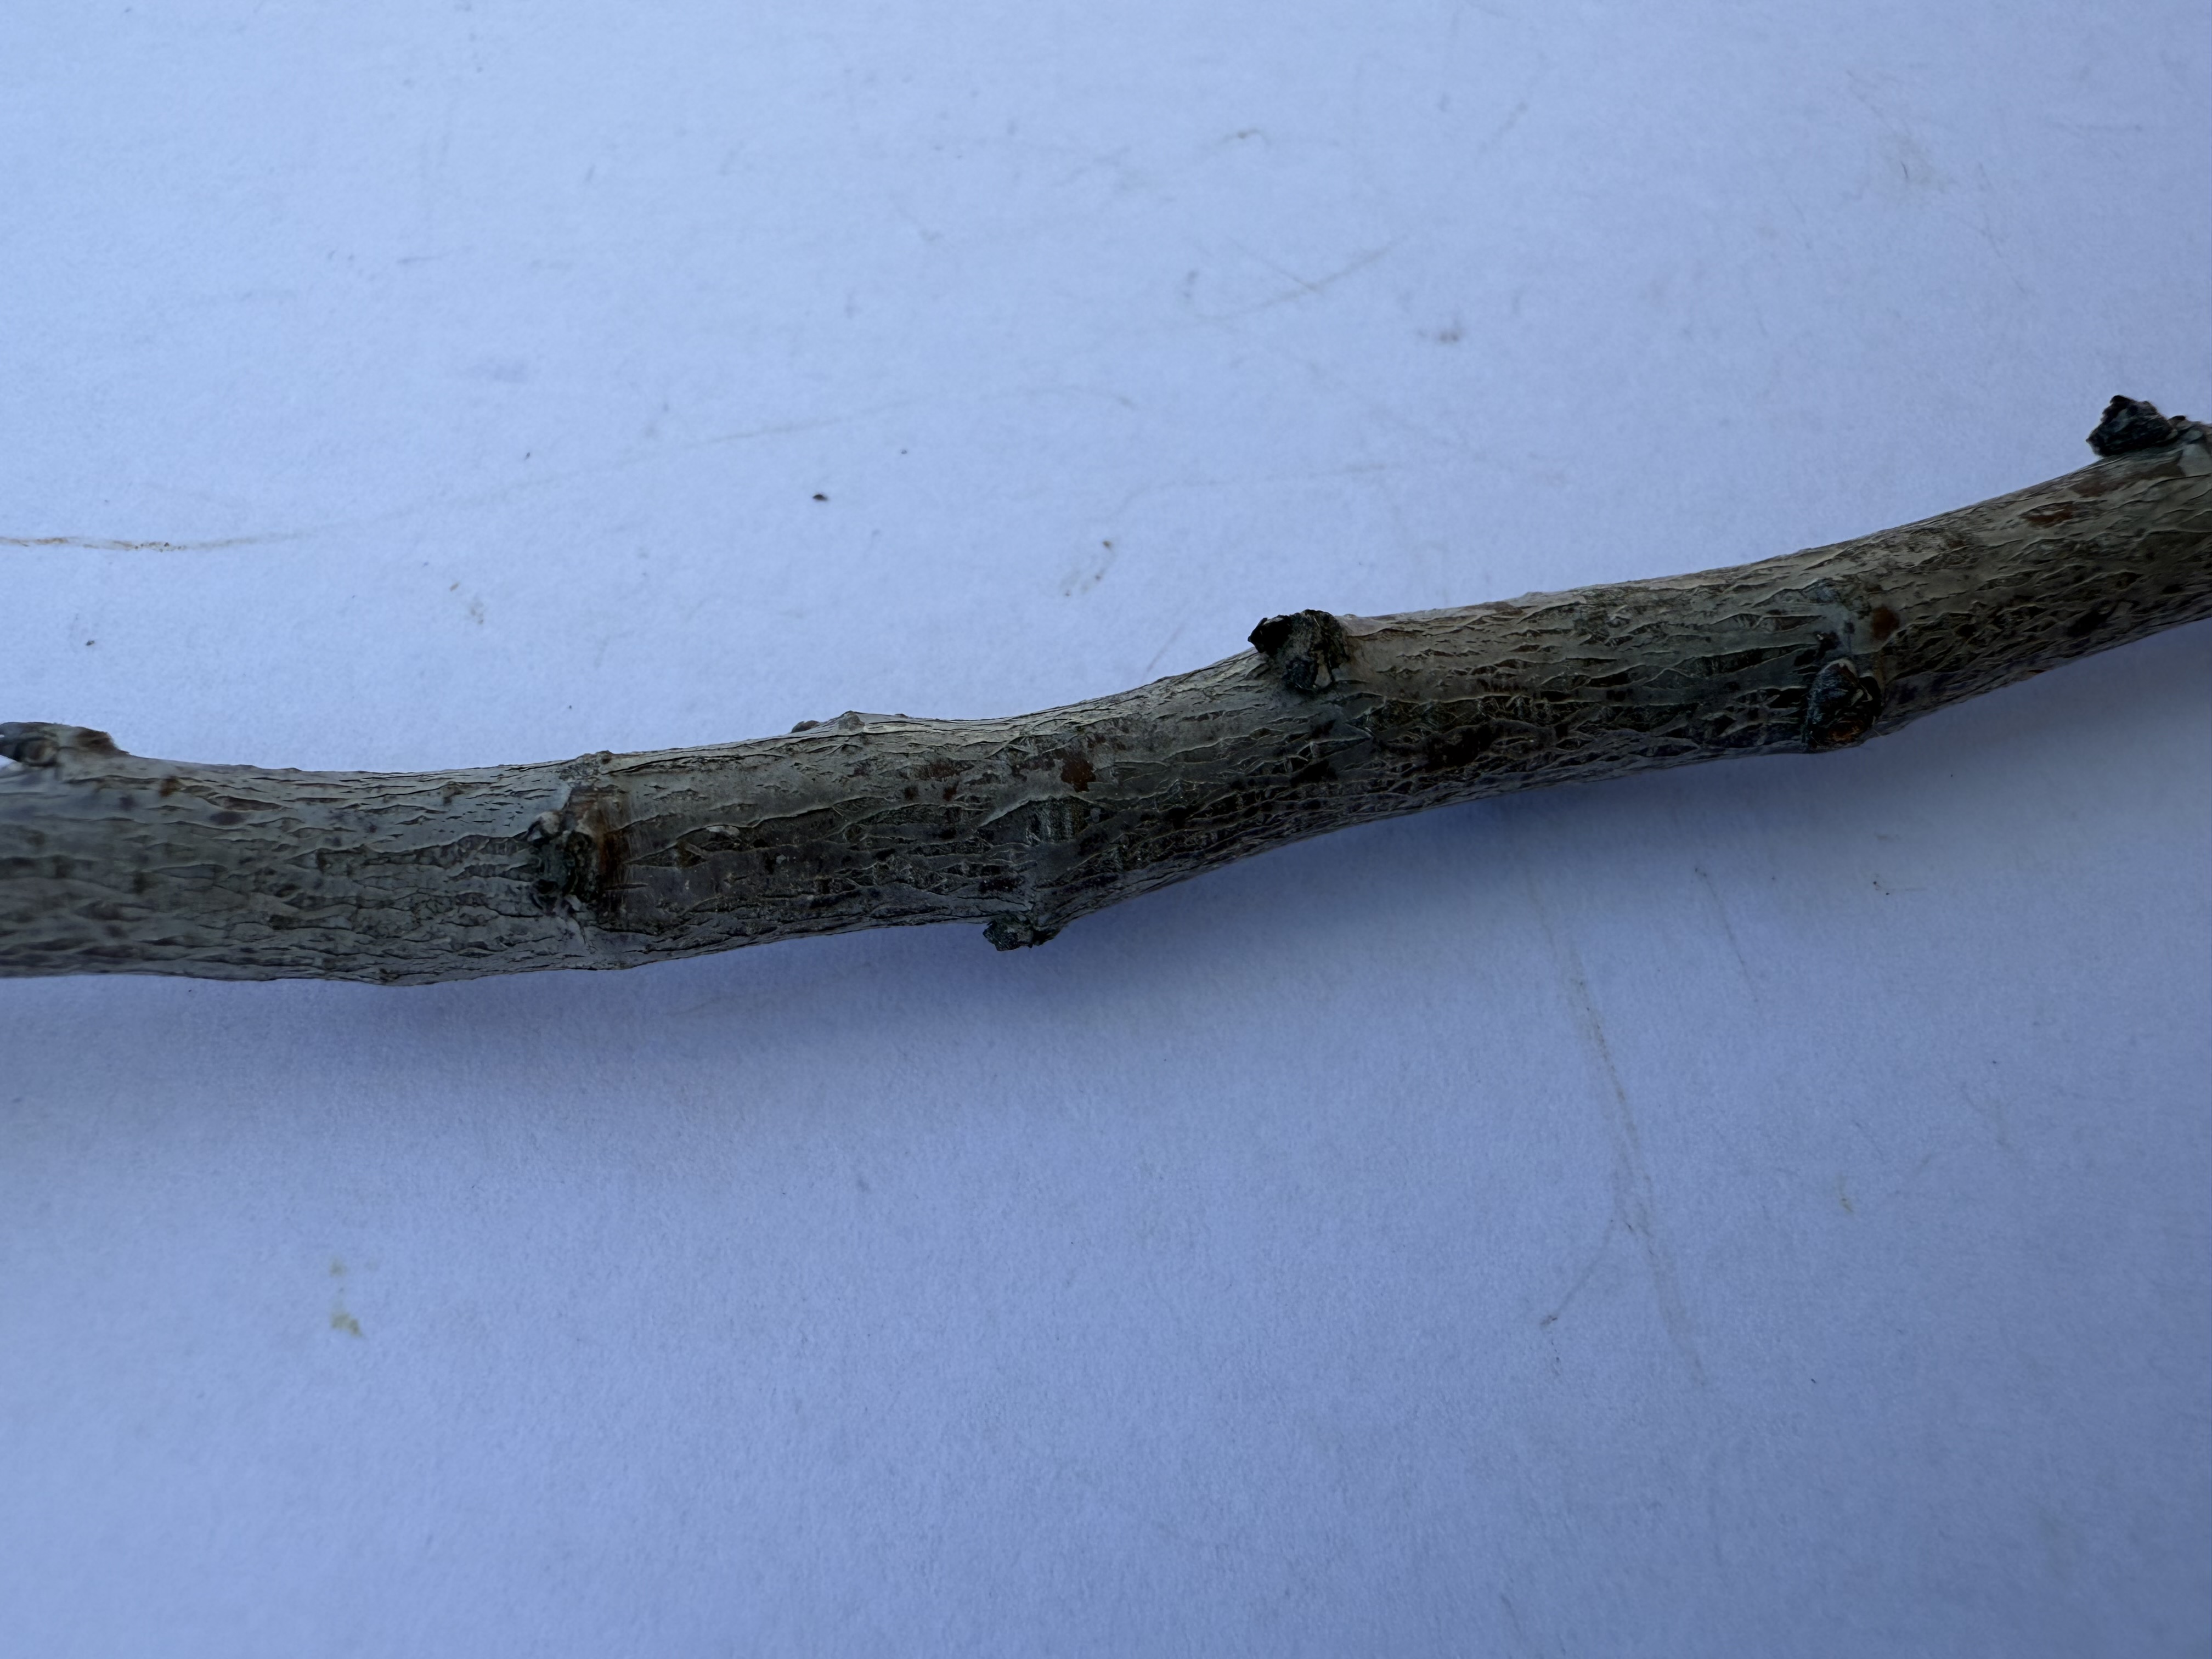
Variety: Black Diamond Plum